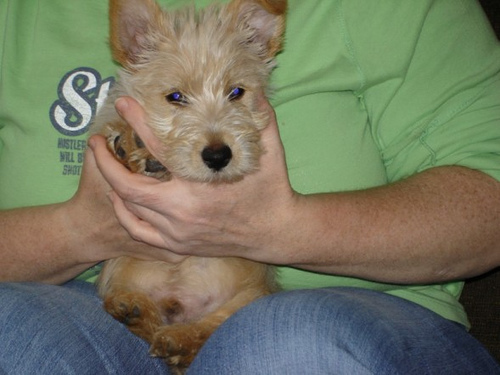
Animal: dog
Breed: scottish terrier